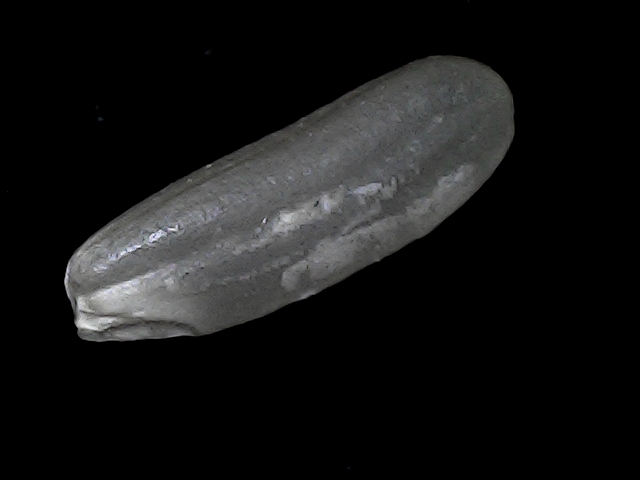
Rice variety: BD30